History of Sacavém

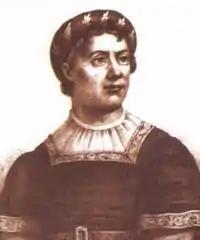
The regent prince Pedro Duke of Coimbra.

This situation continued until the beginning of September, the last letter signed by the two (in the neighboring town of Camarate, where he ended up settling for some time, due to the greater proximity to Sacavém), before the prince Pedro left for his stately palace in Tentúgal. The queen remained in Sacavém until September 25, when she moved to Alenquer; Rui de Pina wrote about this fact that ""a Raynha se partió com ElRey e seus filhos e sua Casa pera Alanquer, muyto revosa dos movimentos e alvoroços de Lixboa, e pouco segura em Sacavem onde estaba, por ser Aldea fraca e tam perto da Cidade"" (The queen left with the king and his children and his house to Alenquer, far away from the movements and disturbances of Lisbon and not very safe in Sacavém for being a small village near the city).